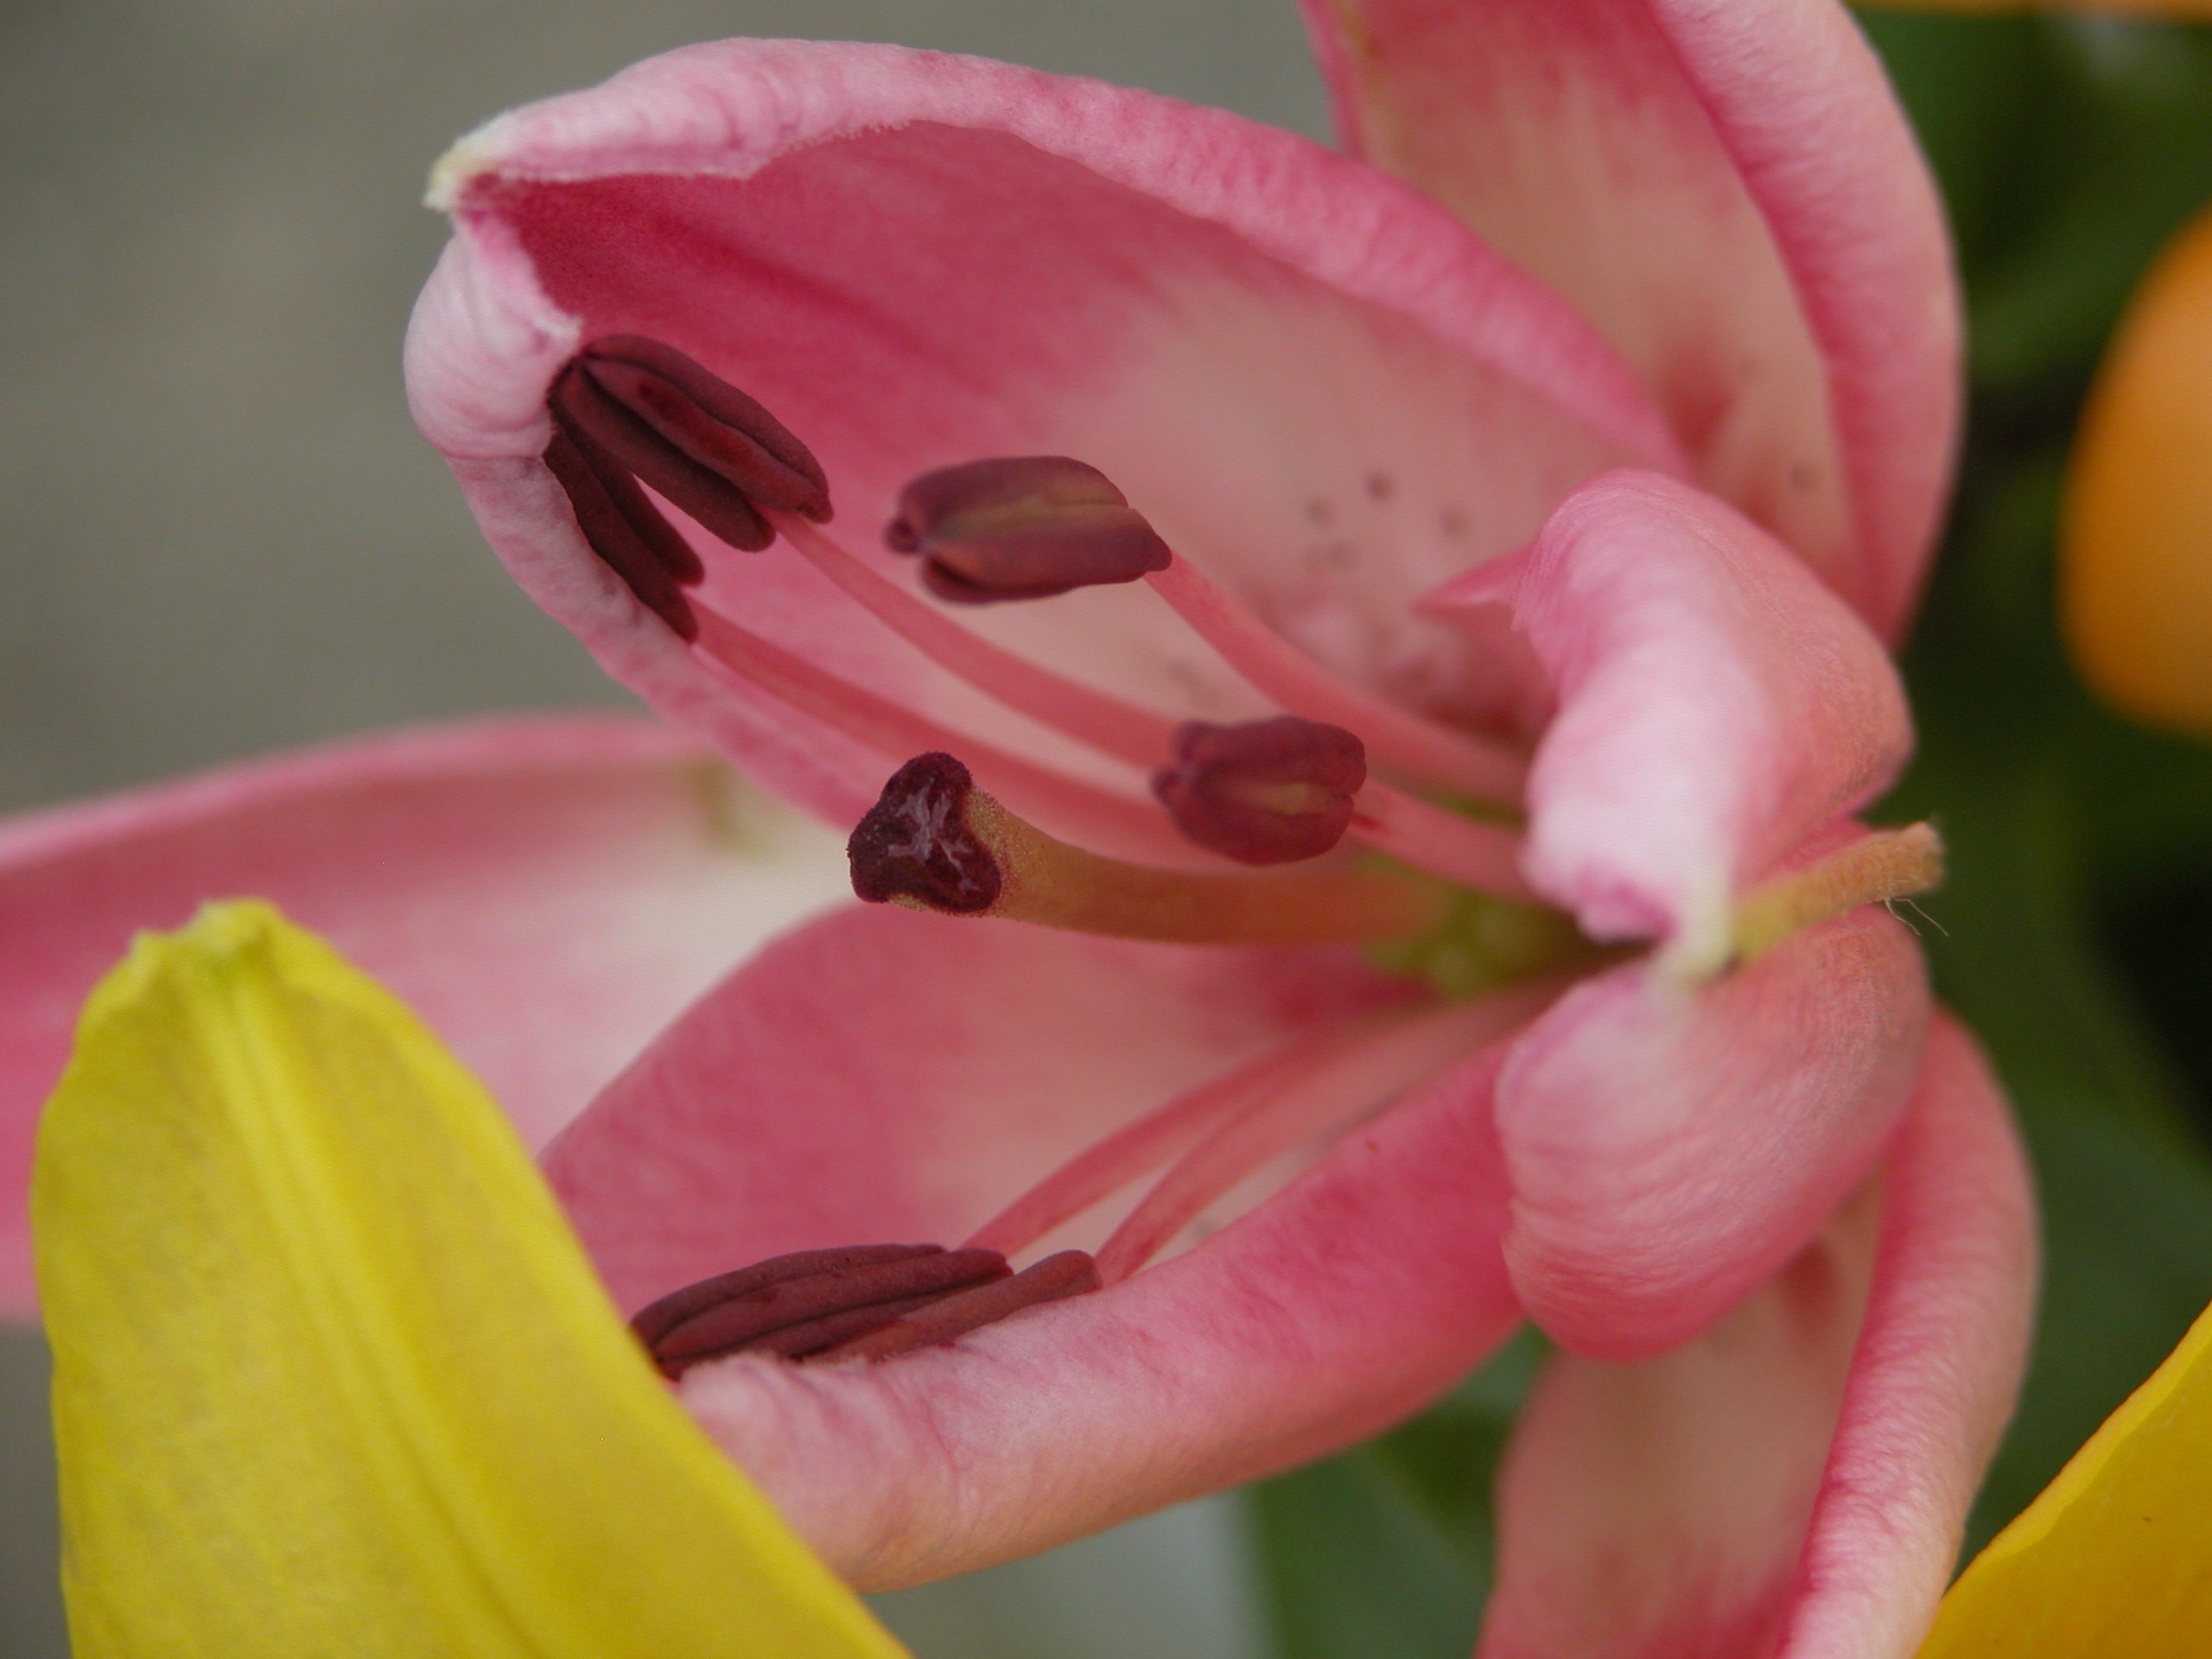
blossom, plant, flower, petal, bloom, floral, macro, botany, colorful, pink, flora, close up, macro photography, flowering plant, plant stem, land plant